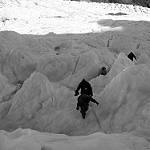
Label: B & W